Susanna Ceccardi

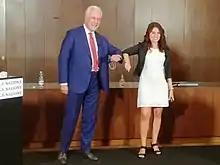
Eugenio Giani with Susanna Ceccardi (top candidates for the upcoming regional elections) at the July 2020 electoral debate in the main building of La Nazione in Florence.

After the good performance of the possible allied parties at the 2019 European elections, Ceccardi declared herself as a possible candidate for the president of Tuscany at the incoming regional elections of 2020. However, possible allies criticized the weak performance of the center-right coalition at the runoff votings of the 2019 municipal elections under her strategical leadership and criticisms of her activism emerged also inside her own party.